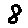
Label: 8